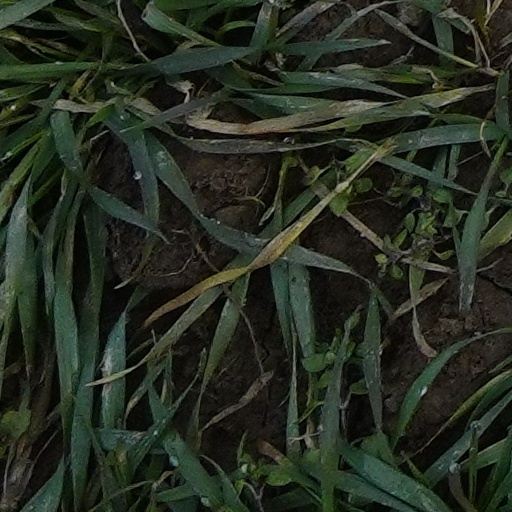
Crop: wheat